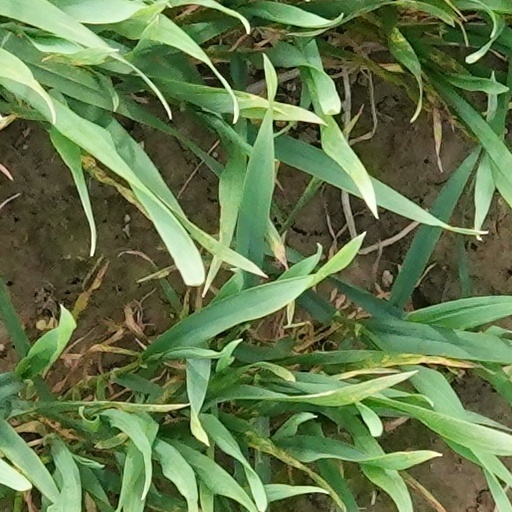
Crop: wheat